Metacomet Ridge

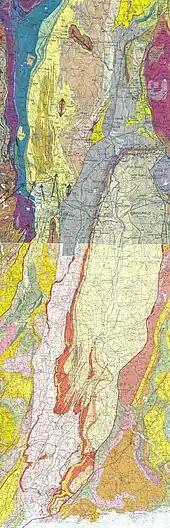
Bedrock geological map of Metacomet Ridge

The Metacomet Ridge is the result of continental rifting processes that took place 200 million years ago during the Triassic and Jurassic periods. The basalt (also called traprock) crest of the Metacomet Ridge is the product of a series of massive lava flows hundreds of feet thick that welled up in faults created by the rifting apart of the North American continent from Eurasia and Africa. Essentially, the area now occupied by the Metacomet Ridge is a prehistoric rift valley which was once a branch of (or a parallel of) the major rift to the east that became the Atlantic Ocean.